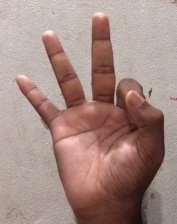
ASL sign: 9